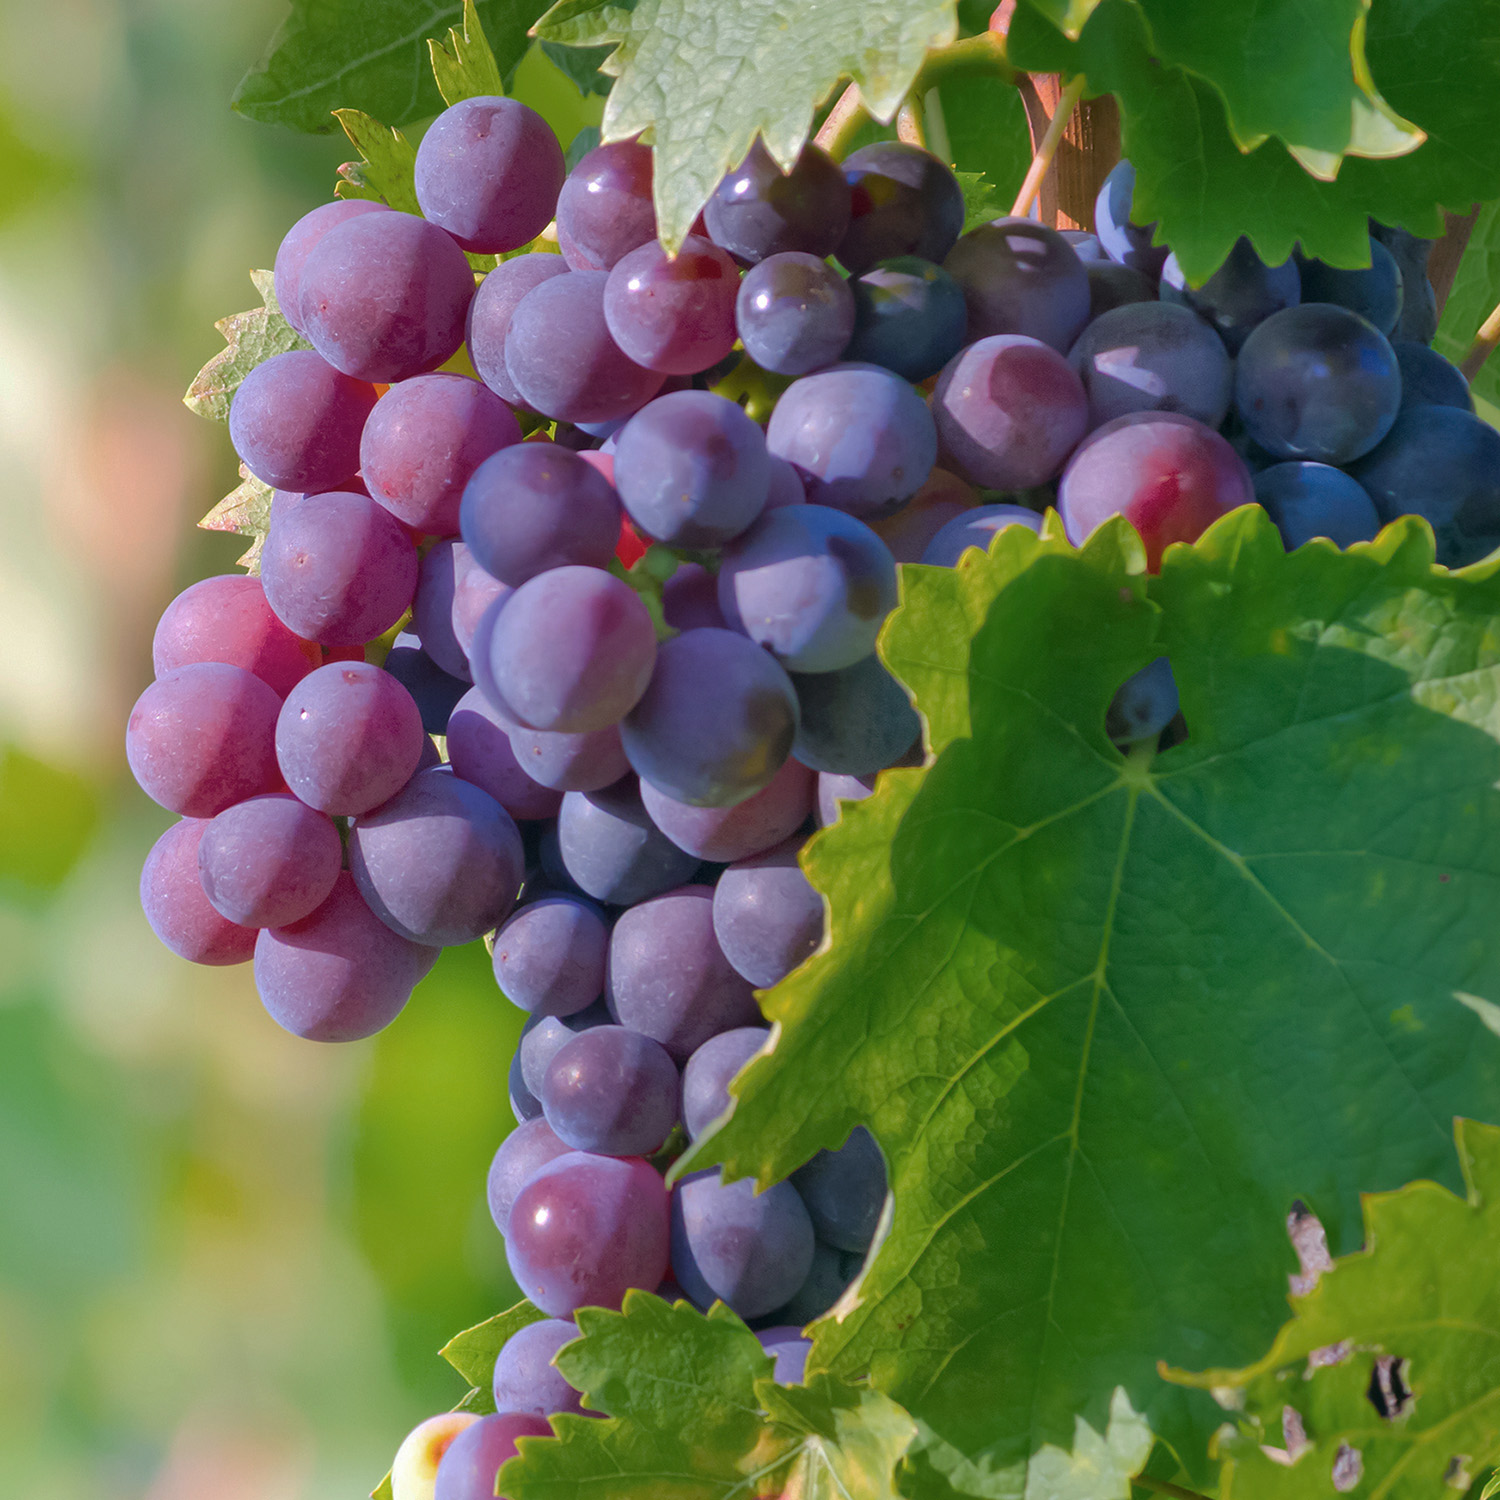
Label: Grapes